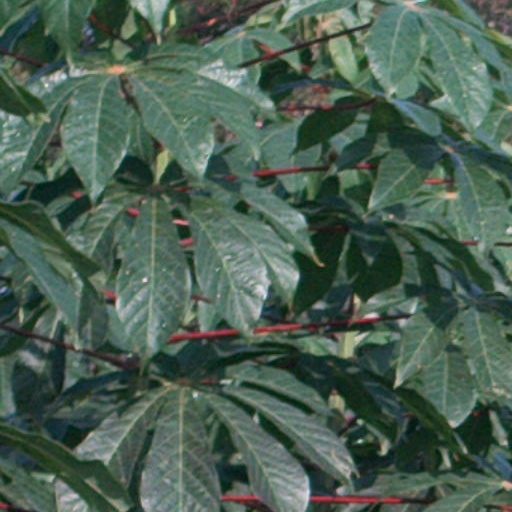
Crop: cassava